SS Cap Polonio

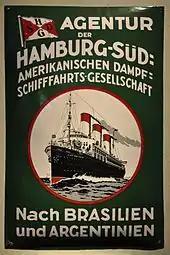
A Hamburg Süd poster featuring "Cap Polonio"

Finally in 1921 "Cap Polonio"s original owners, Hamburg Süd, bought her back for $150,000. In February 1922 she finally began the Hamburg – Buenos Aires service for which she had been built eight years earlier. And she at last achieved the speeds for which she was designed.